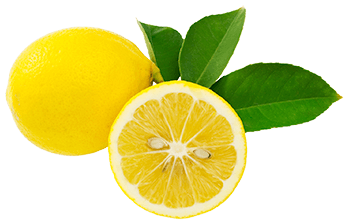
Label: Lemon